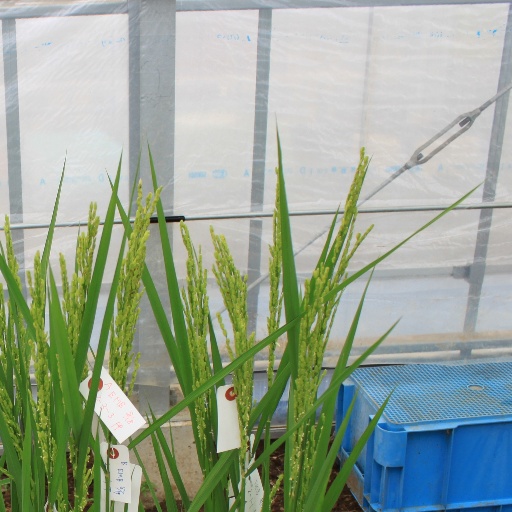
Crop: rice